Sultan of Egypt

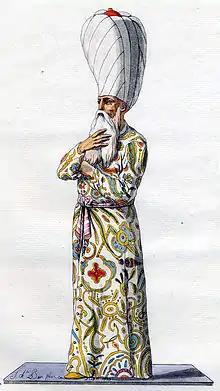
1799 painting of a counsellor to the Sultan

Sultan of Egypt was the status held by the rulers of Egypt after the establishment of the Ayyubid dynasty of Saladin in 1174 until the Ottoman conquest of Egypt in 1517. Though the extent of the Egyptian Sultanate ebbed and flowed, it generally included Sham and Hejaz, with the consequence that the Ayyubid and later Mamluk sultans were also regarded as the Sultans of Syria. From 1914, the title was once again used by the heads of the Muhammad Ali dynasty of Egypt and Sudan, later being replaced by the title of King of Egypt and Sudan in 1922.